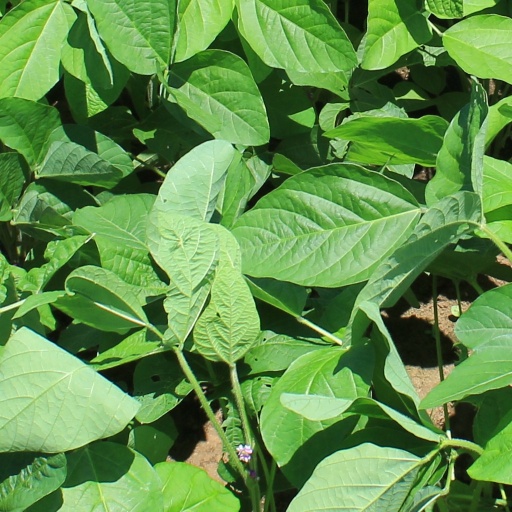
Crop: soybean